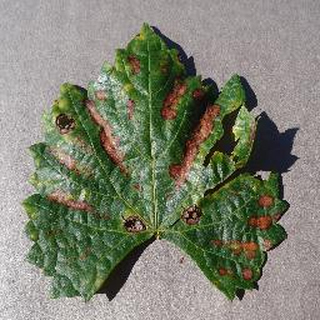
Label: grape_esca_black_measles